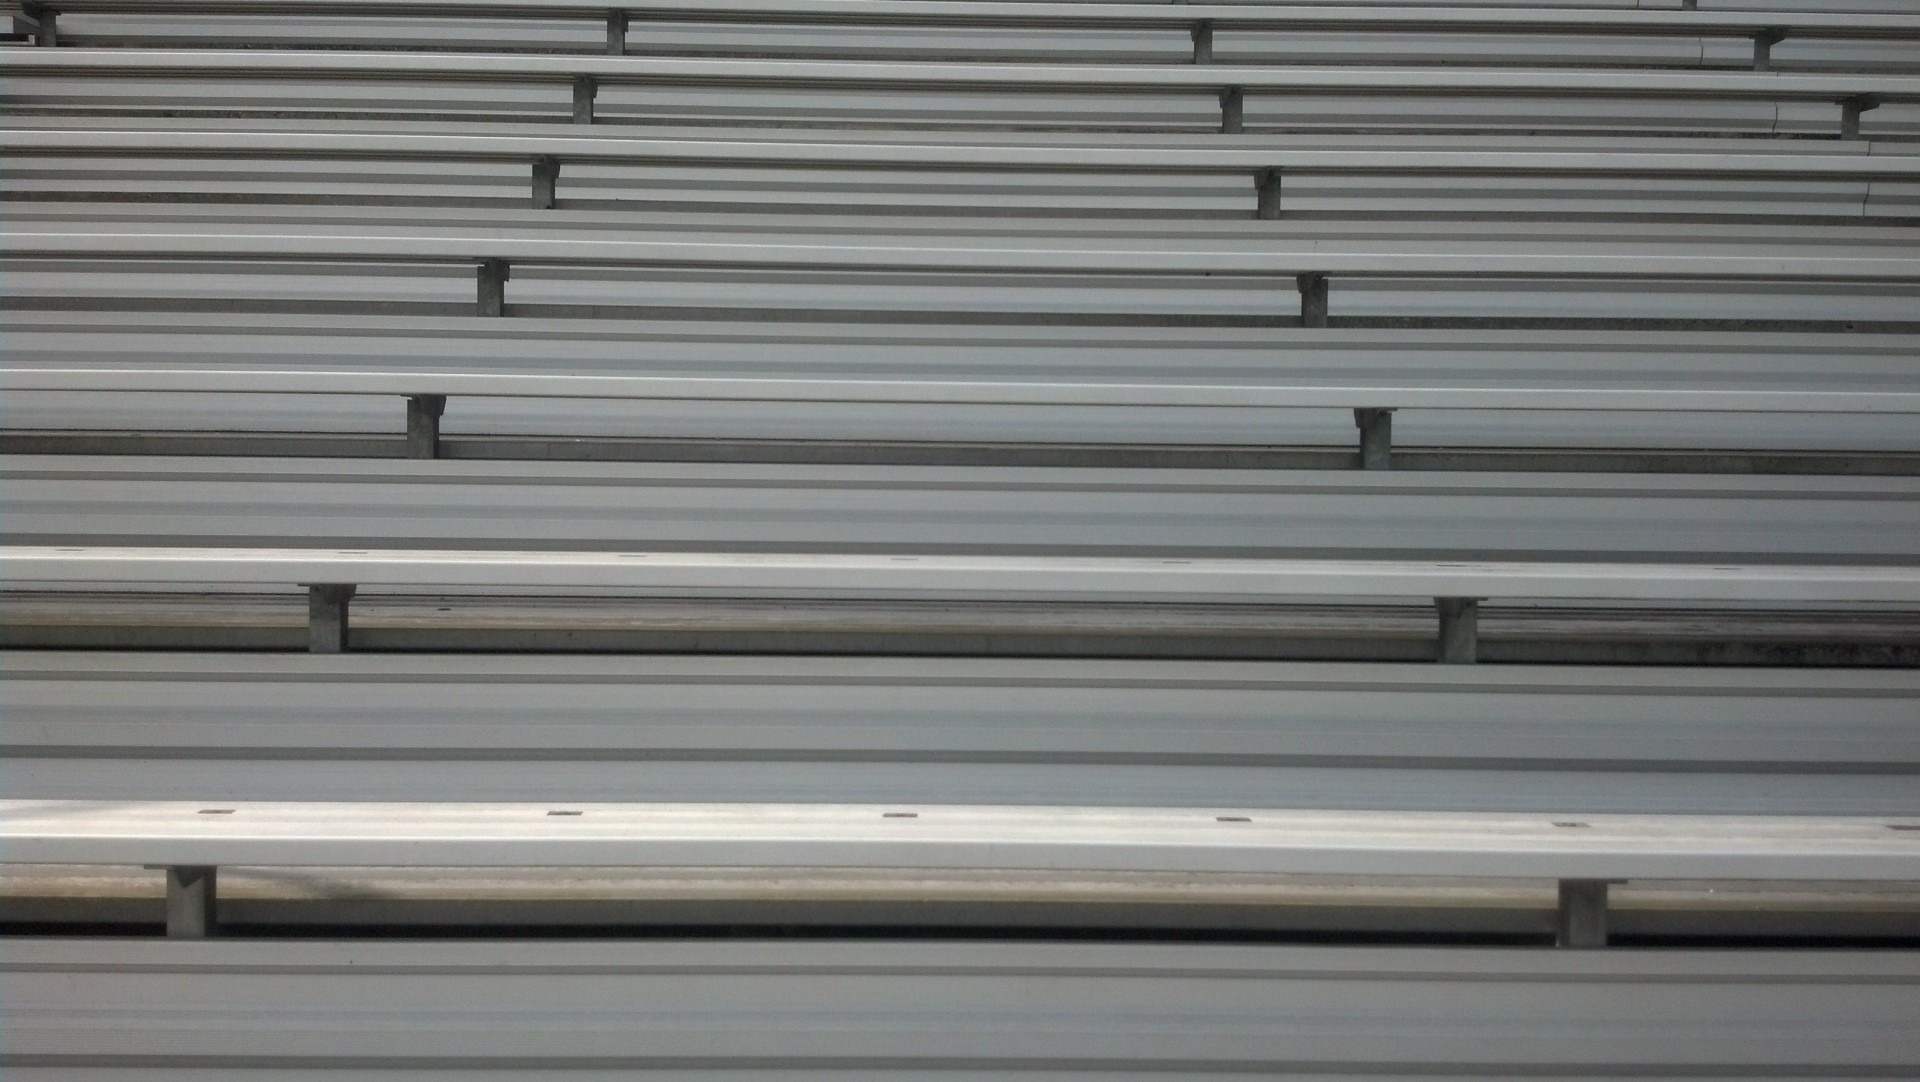
wood, sport, floor, seating, steel, ceiling, line, metal, lighting, stadium, material, interior design, sports, window blind, bleachers, aluminum, window covering, window treatment